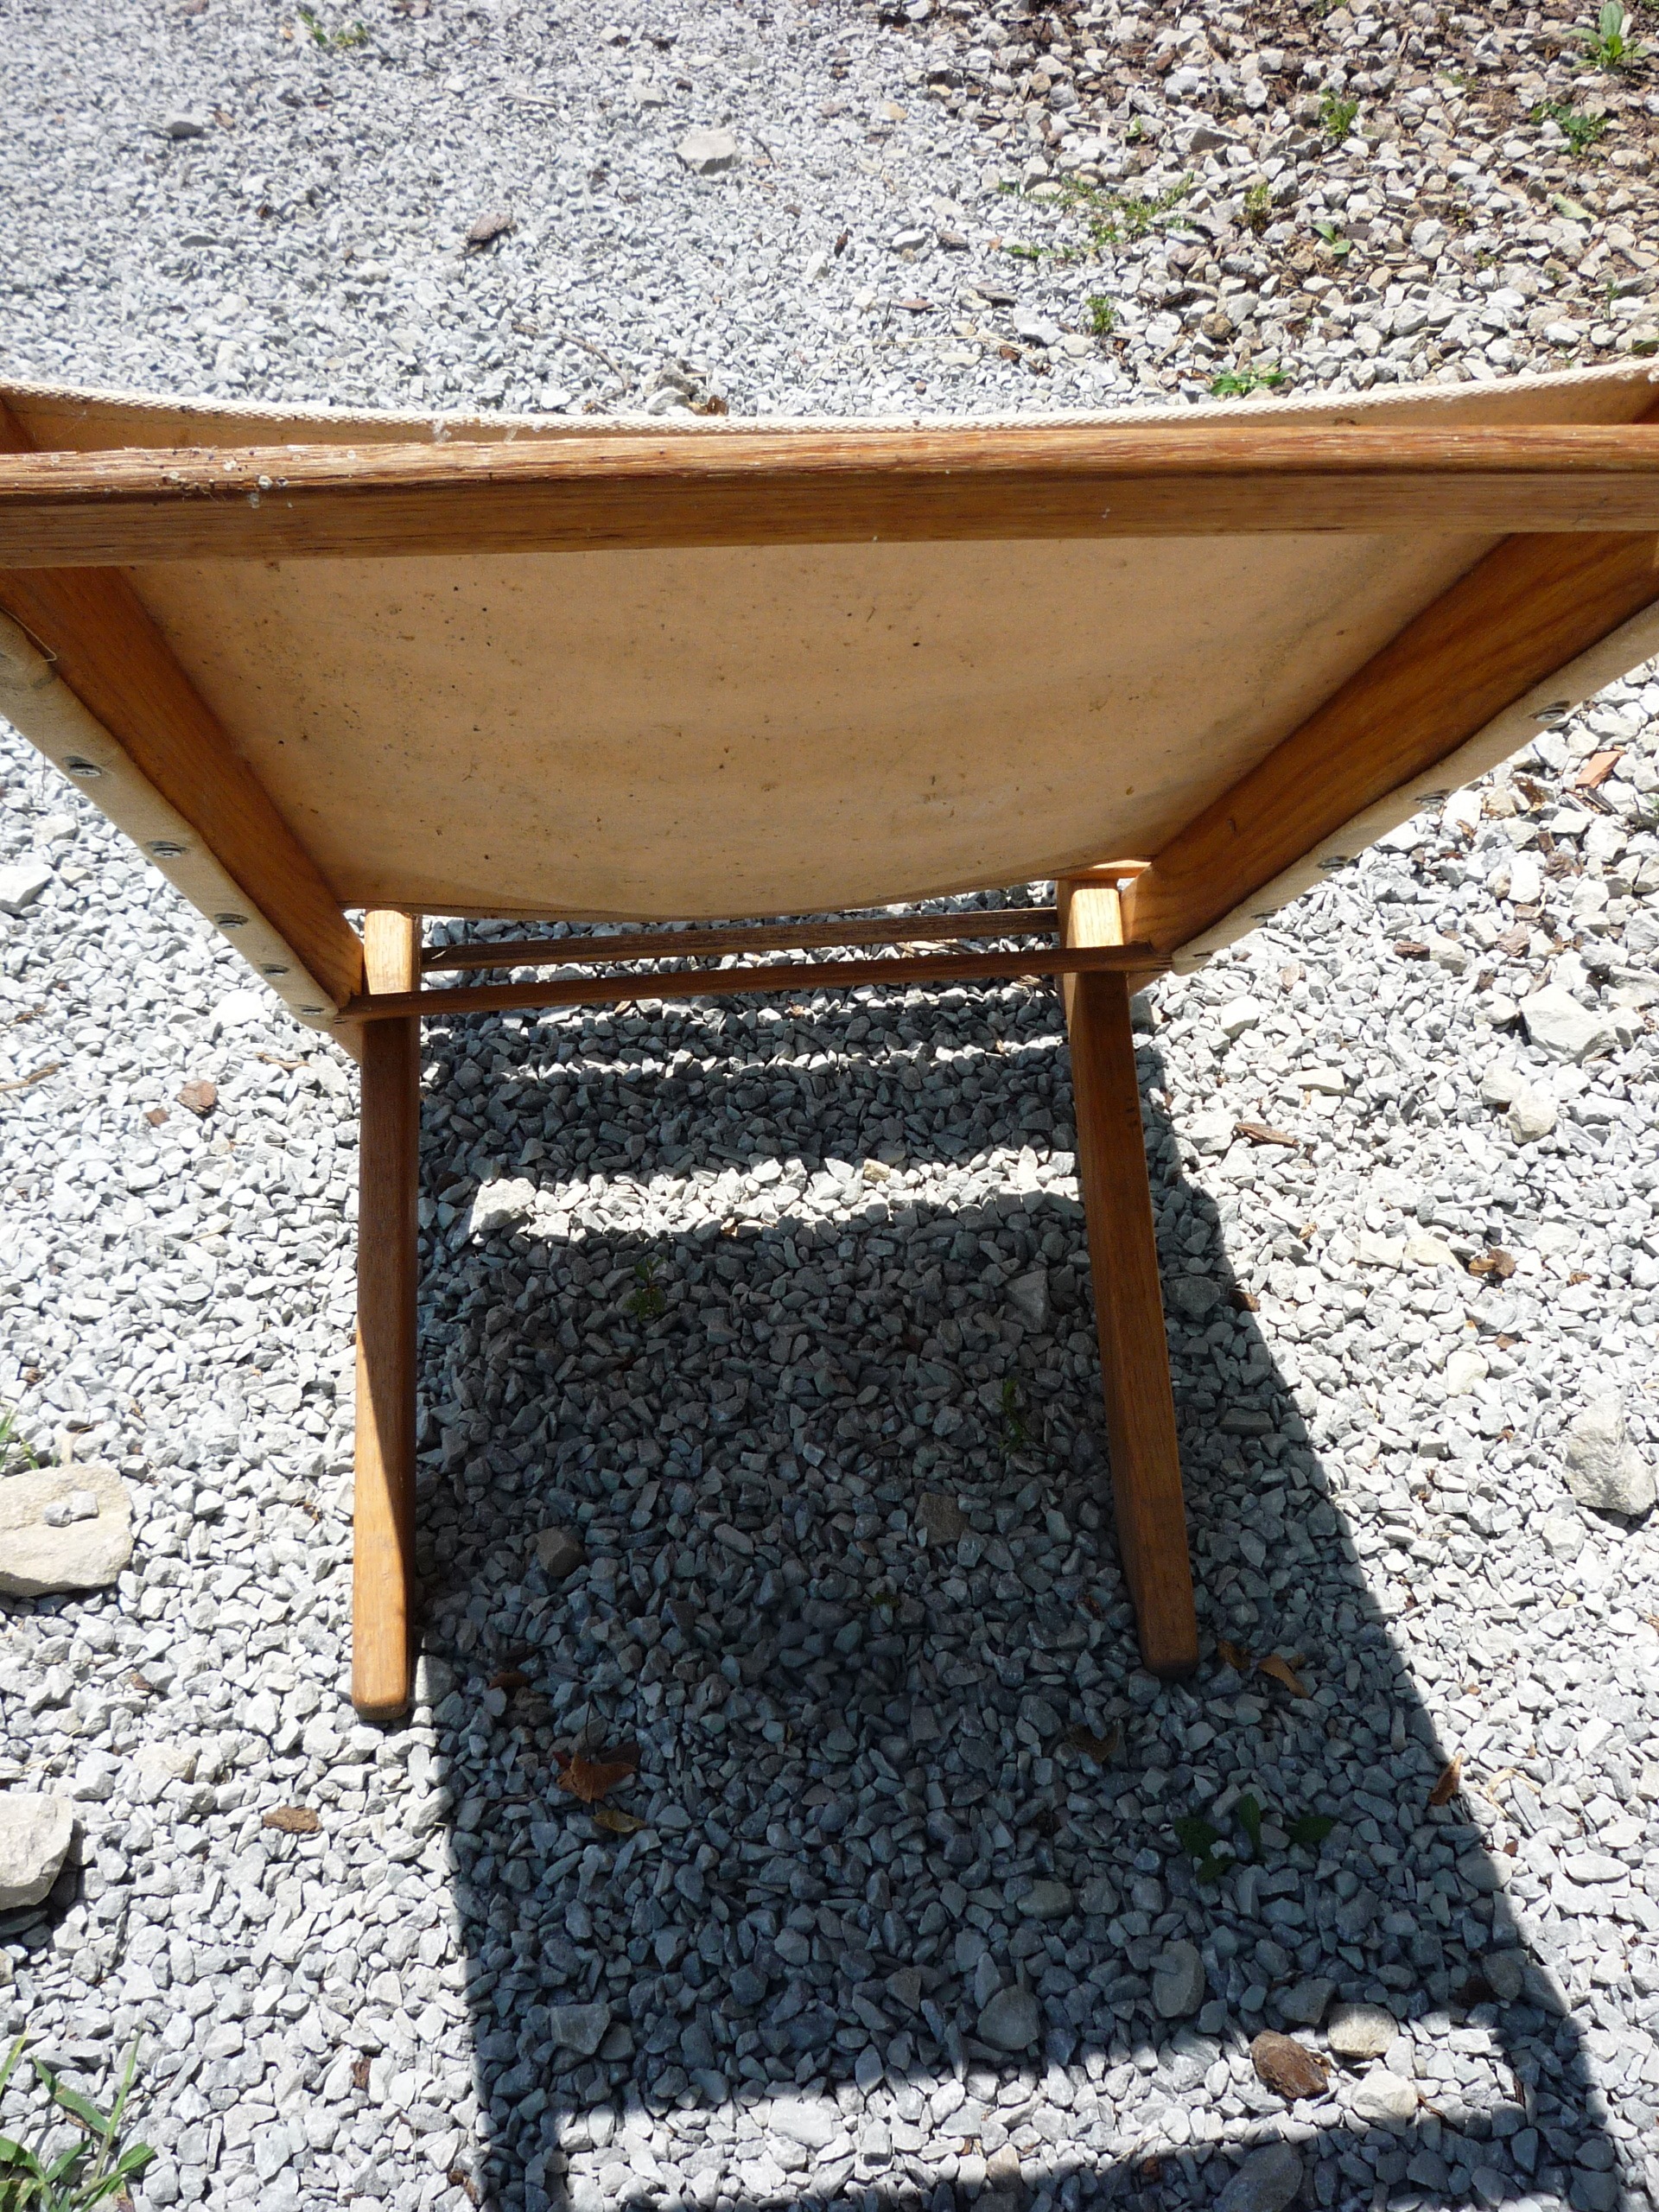
table, wood, seat, roof, vacation, shadow, empty, rest, furniture, leisure, relaxation, figure, folding chair, piece, comfort, armchair, comfortable, flooring, man made object, wood chair